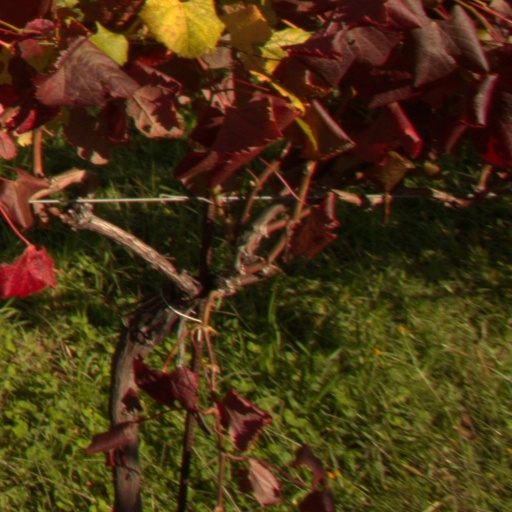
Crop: grape